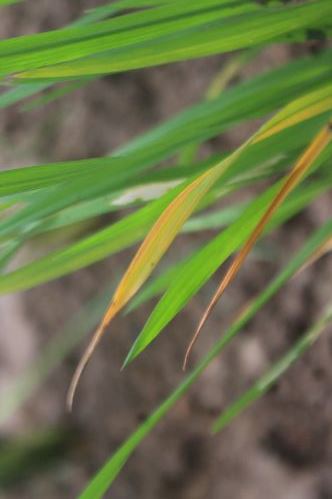
Disease: Tungro